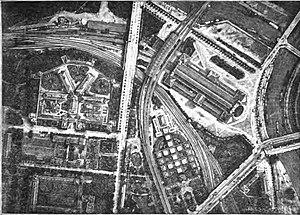
La prison de la Lehrter Strasse était une maison d'arrêt de l'actuel quartier de Moabit à Berlin, dans l’Arrondissement de Mitte. La construction de cette « prison-modèle prussienne de Moabit » fut entreprise dans les années 1840, sous le règne de Frédéric-Guillaume IV : elle passait alors pour un centre de détention ultra-moderne, dans la mesure où les détenus, contre la tradition, étaient enfermés dans des cellules individuelles.